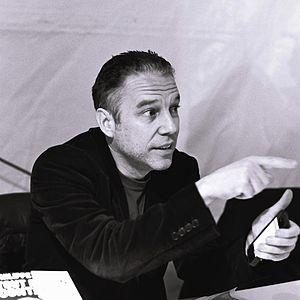
Philippe Vandel au salon du livre Radio France, 26 novembre 2011
Philippe Vandel est un journaliste français, né le 5 juillet 1962 à Grenoble.